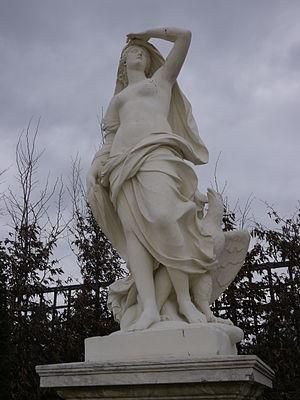
Cet article recense les œuvres d'art dans l'espace public dans le département des Yvelines, en France.